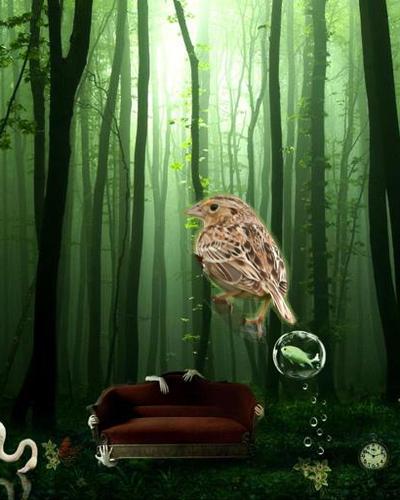
Bird species: Grasshopper_Sparrow
Bird type: landbird
Background: land